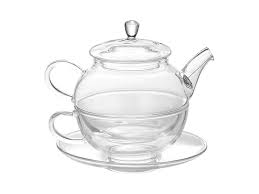
Waste category: glass